Olivia Harrison

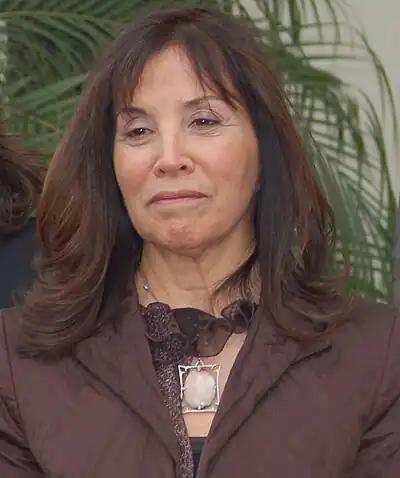
Harrison in 2009

Olivia Trinidad Harrison (née Arias; born May 18, 1948) is an American author and film producer, and the widow of English musician George Harrison of the Beatles. She first worked in the music industry in Los Angeles, for A&M Records, where she met Harrison and then helped run his Dark Horse record label. In 1990, she launched the Romanian Angel Appeal to raise funds for the thousands of orphans left abandoned in Romania after the fall of Communism.